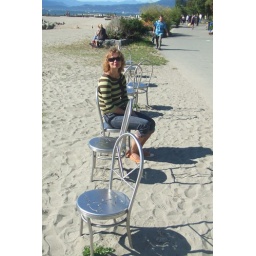
Permanent chair exhibit at the beach in Vancouver.